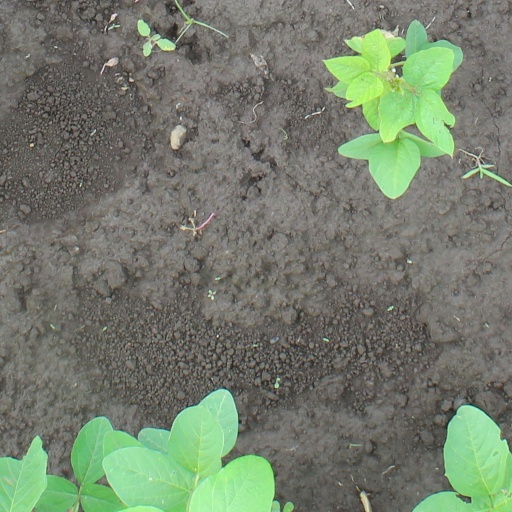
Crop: soybean